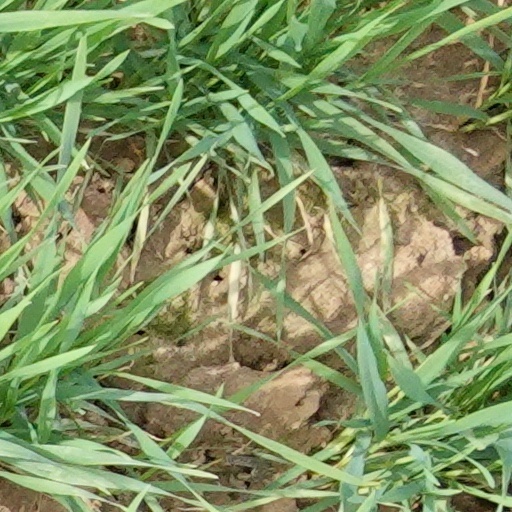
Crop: wheat